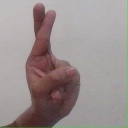
अक्षर: र